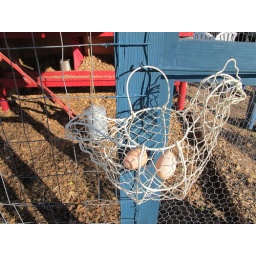
barred rock chicken eggs, in a basket